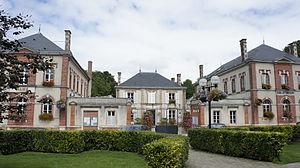
Une vue de la mairie de Mourmelon.
Mourmelon-le-Grand est une commune française située dans le département de la Marne, en région Grand Est.